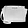
Label: Bag